Sabra Wilbur Vought

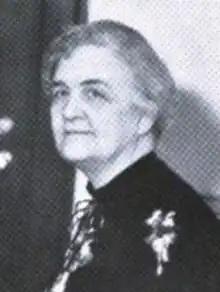
Sabra Wilbur Vought, from a 1937 publication of the US Department of the Interior

Sabra Wilbur Vought (May 23, 1877 – March 2, 1942) was an American academic librarian and federal official. Beginning in 1937, she was librarian for the Department of the Interior, covering library services for the Office of Education as well as the Bureau of Mines, the Office of Indian Affairs, and the National Park Service.